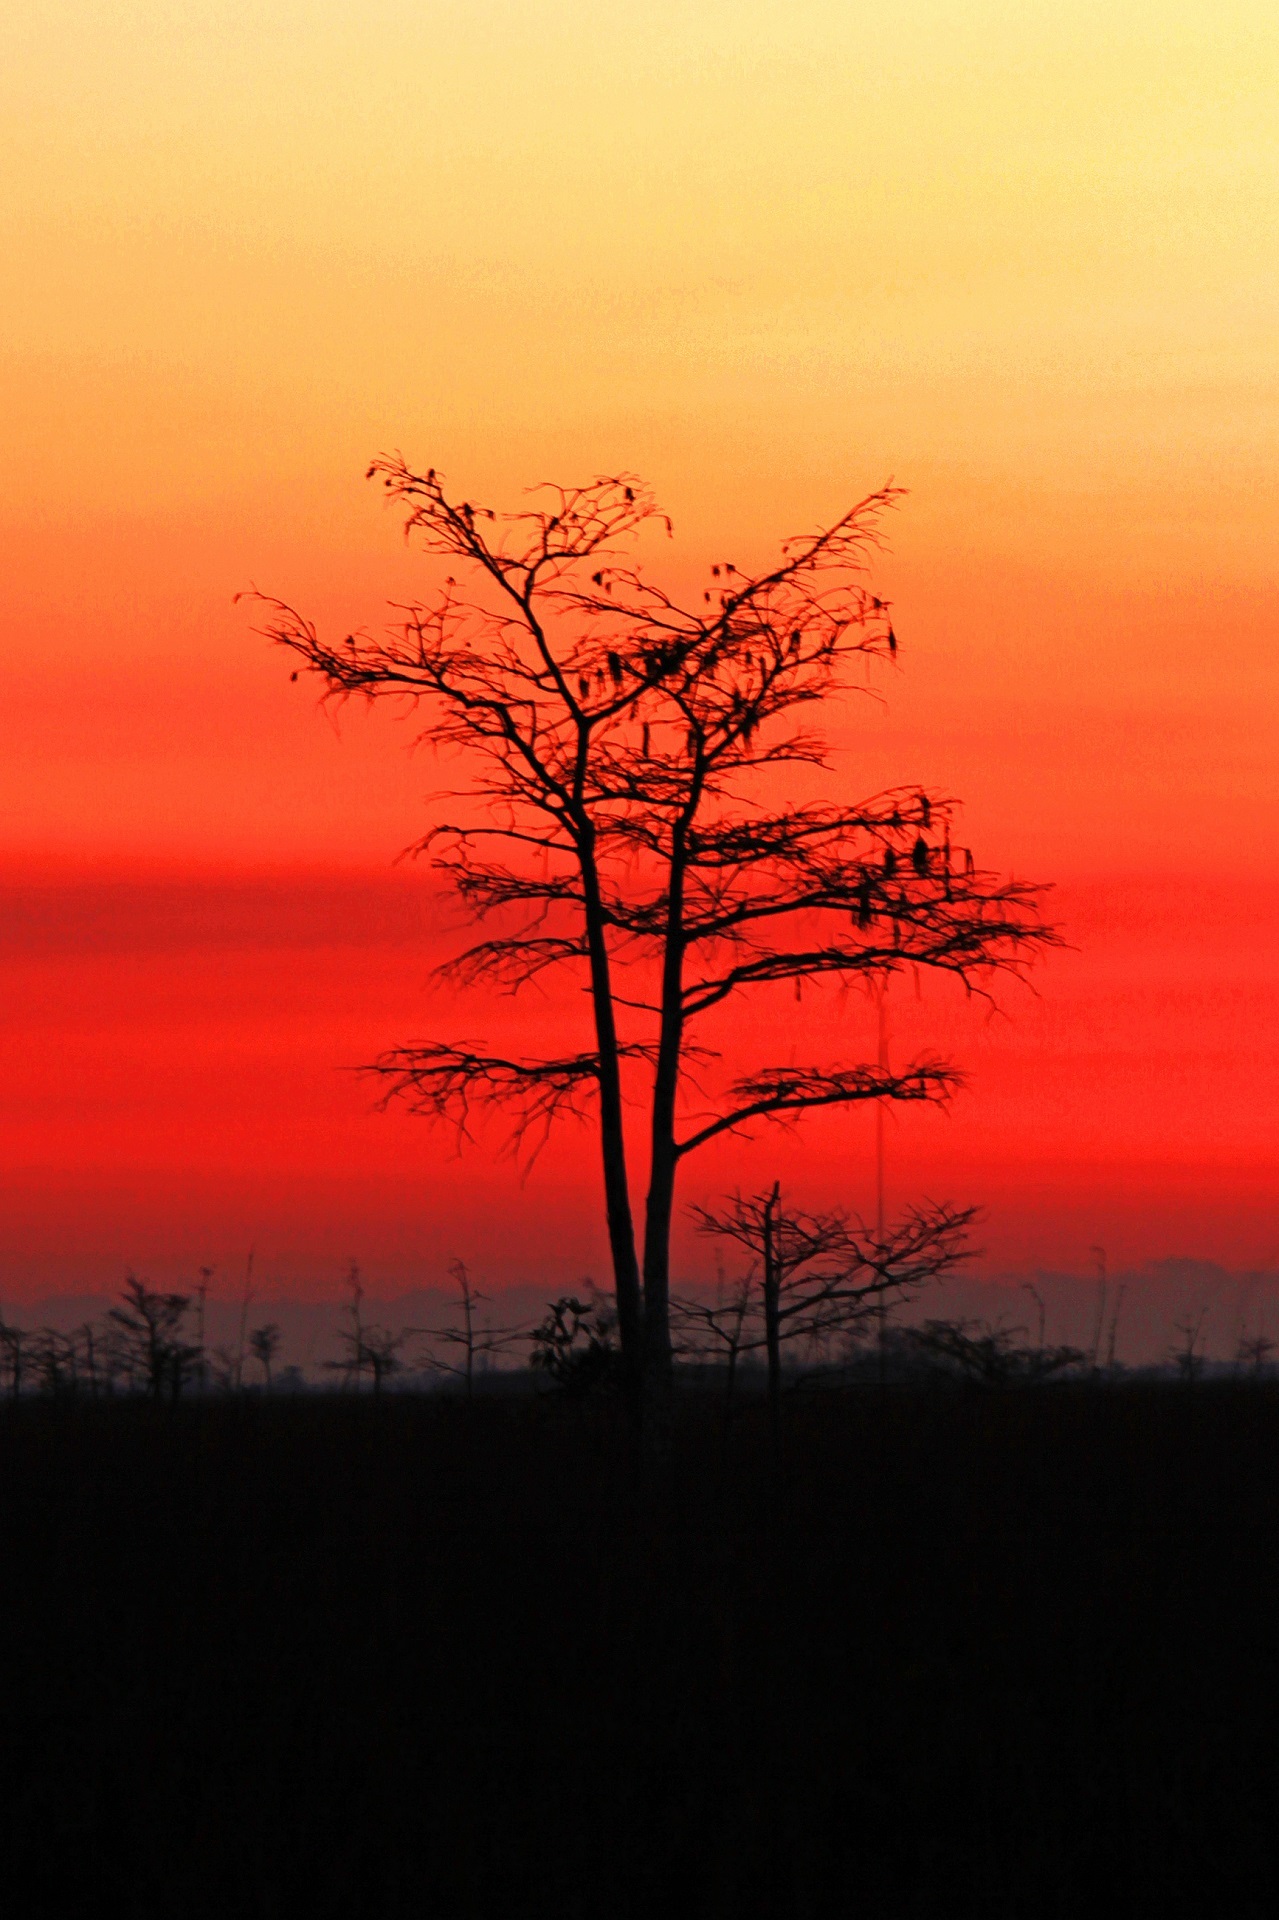
landscape, tree, nature, horizon, swamp, branch, silhouette, light, plant, sky, sunrise, sunset, field, morning, flower, dawn, dusk, evening, orange, usa, blue, colorful, yellow, savanna, plain, plants, clouds, florida, everglades, afterglow, atmospheric phenomenon, woody plant, red sky at morning